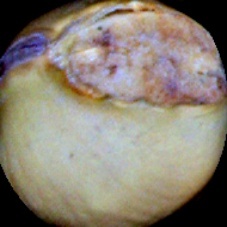
Label: Broken